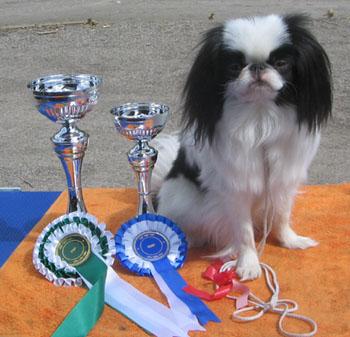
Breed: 249-n000106-Japanese_spaniel